Charles Wendell David

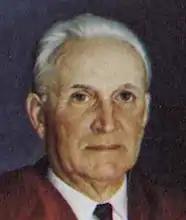
Charles Wendell David

Charles Wendell David (1885–1984) was a noted American bibliophile, medievalist and librarian. He worked tirelessly both to reconstruct Europe's war-torn repositories and to establish new libraries in the United States.